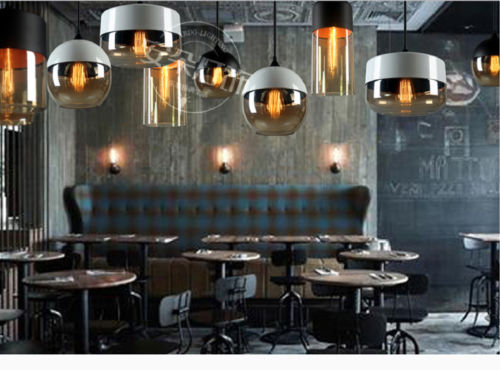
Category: lamp